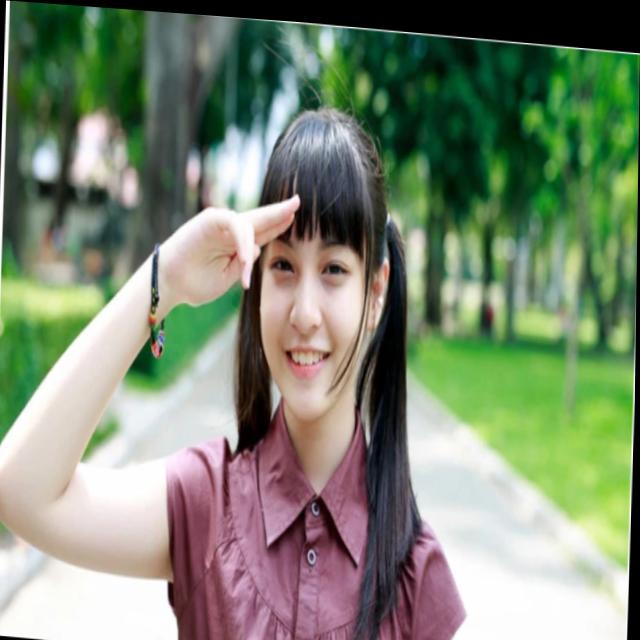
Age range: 13-20